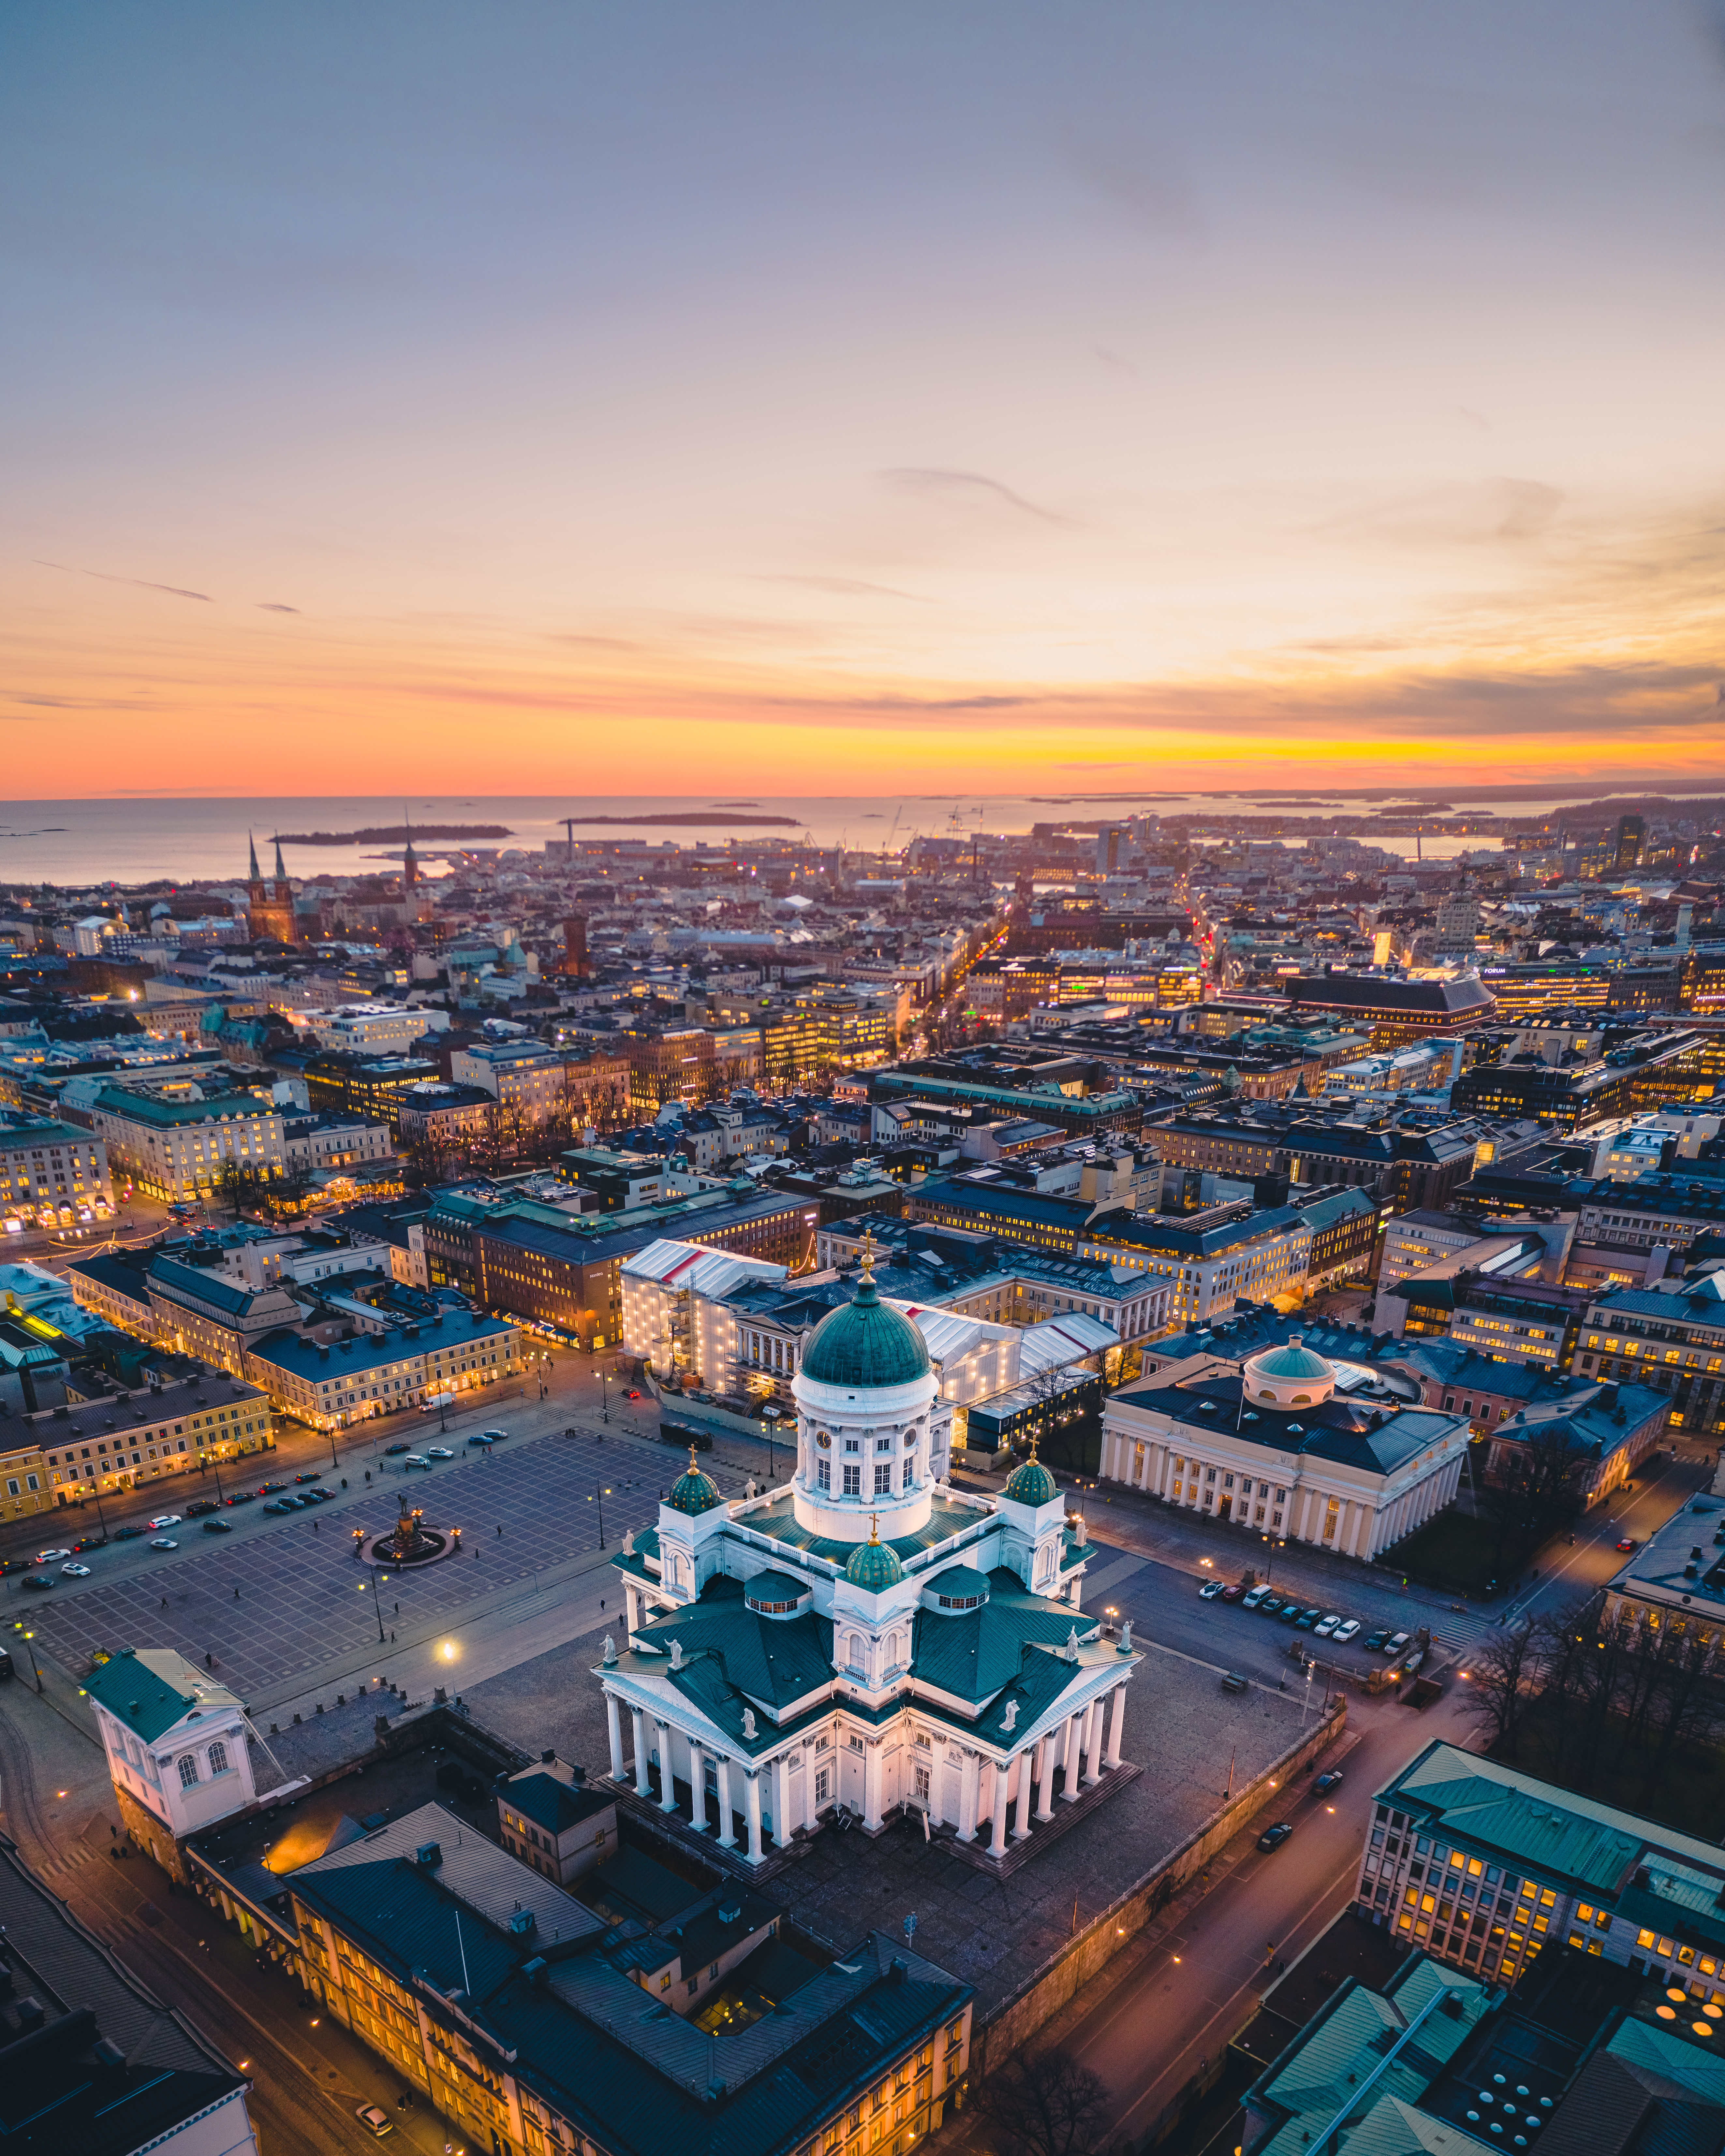
cityscape, sky, city, urban area, metropolitan area, landmark, aerial photography, architecture, human settlement, daytime, bird's eye view, metropolis, town, horizon, building, landscape, cloud, dusk, evening, tourism, downtown, tourist attraction, tower, photography, night, world, skyline, roof, sunset, vacation, ocean, urban design, sea, tower block, place of worship